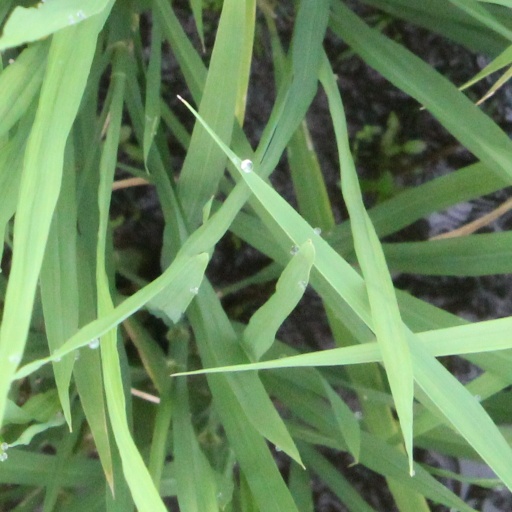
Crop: rice